Now Is Good

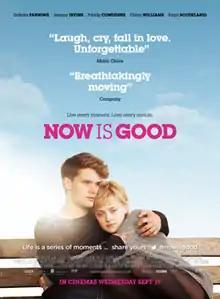
UK theatrical release poster

Now Is Good is a 2012 teen romantic drama film written and directed by Ol Parker, based on the 2007 novel "Before I Die" by Jenny Downham. The film, which stars Dakota Fanning, Jeremy Irvine and Paddy Considine, centres on Tessa, a teenage girl who is dying of leukaemia and tries to enjoy her remaining life as much as she possibly can.